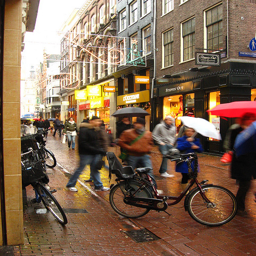
A group of people riding bikes down a street.
people on the bikes moving on the street
A shot of bicycles parked on a busy street.
A busy city street with several unattended bicycles lining the road.
a bunch of people walking down the street next to store fronts